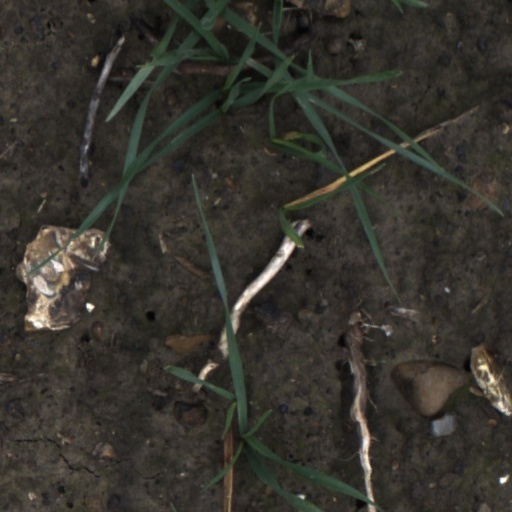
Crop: wheat